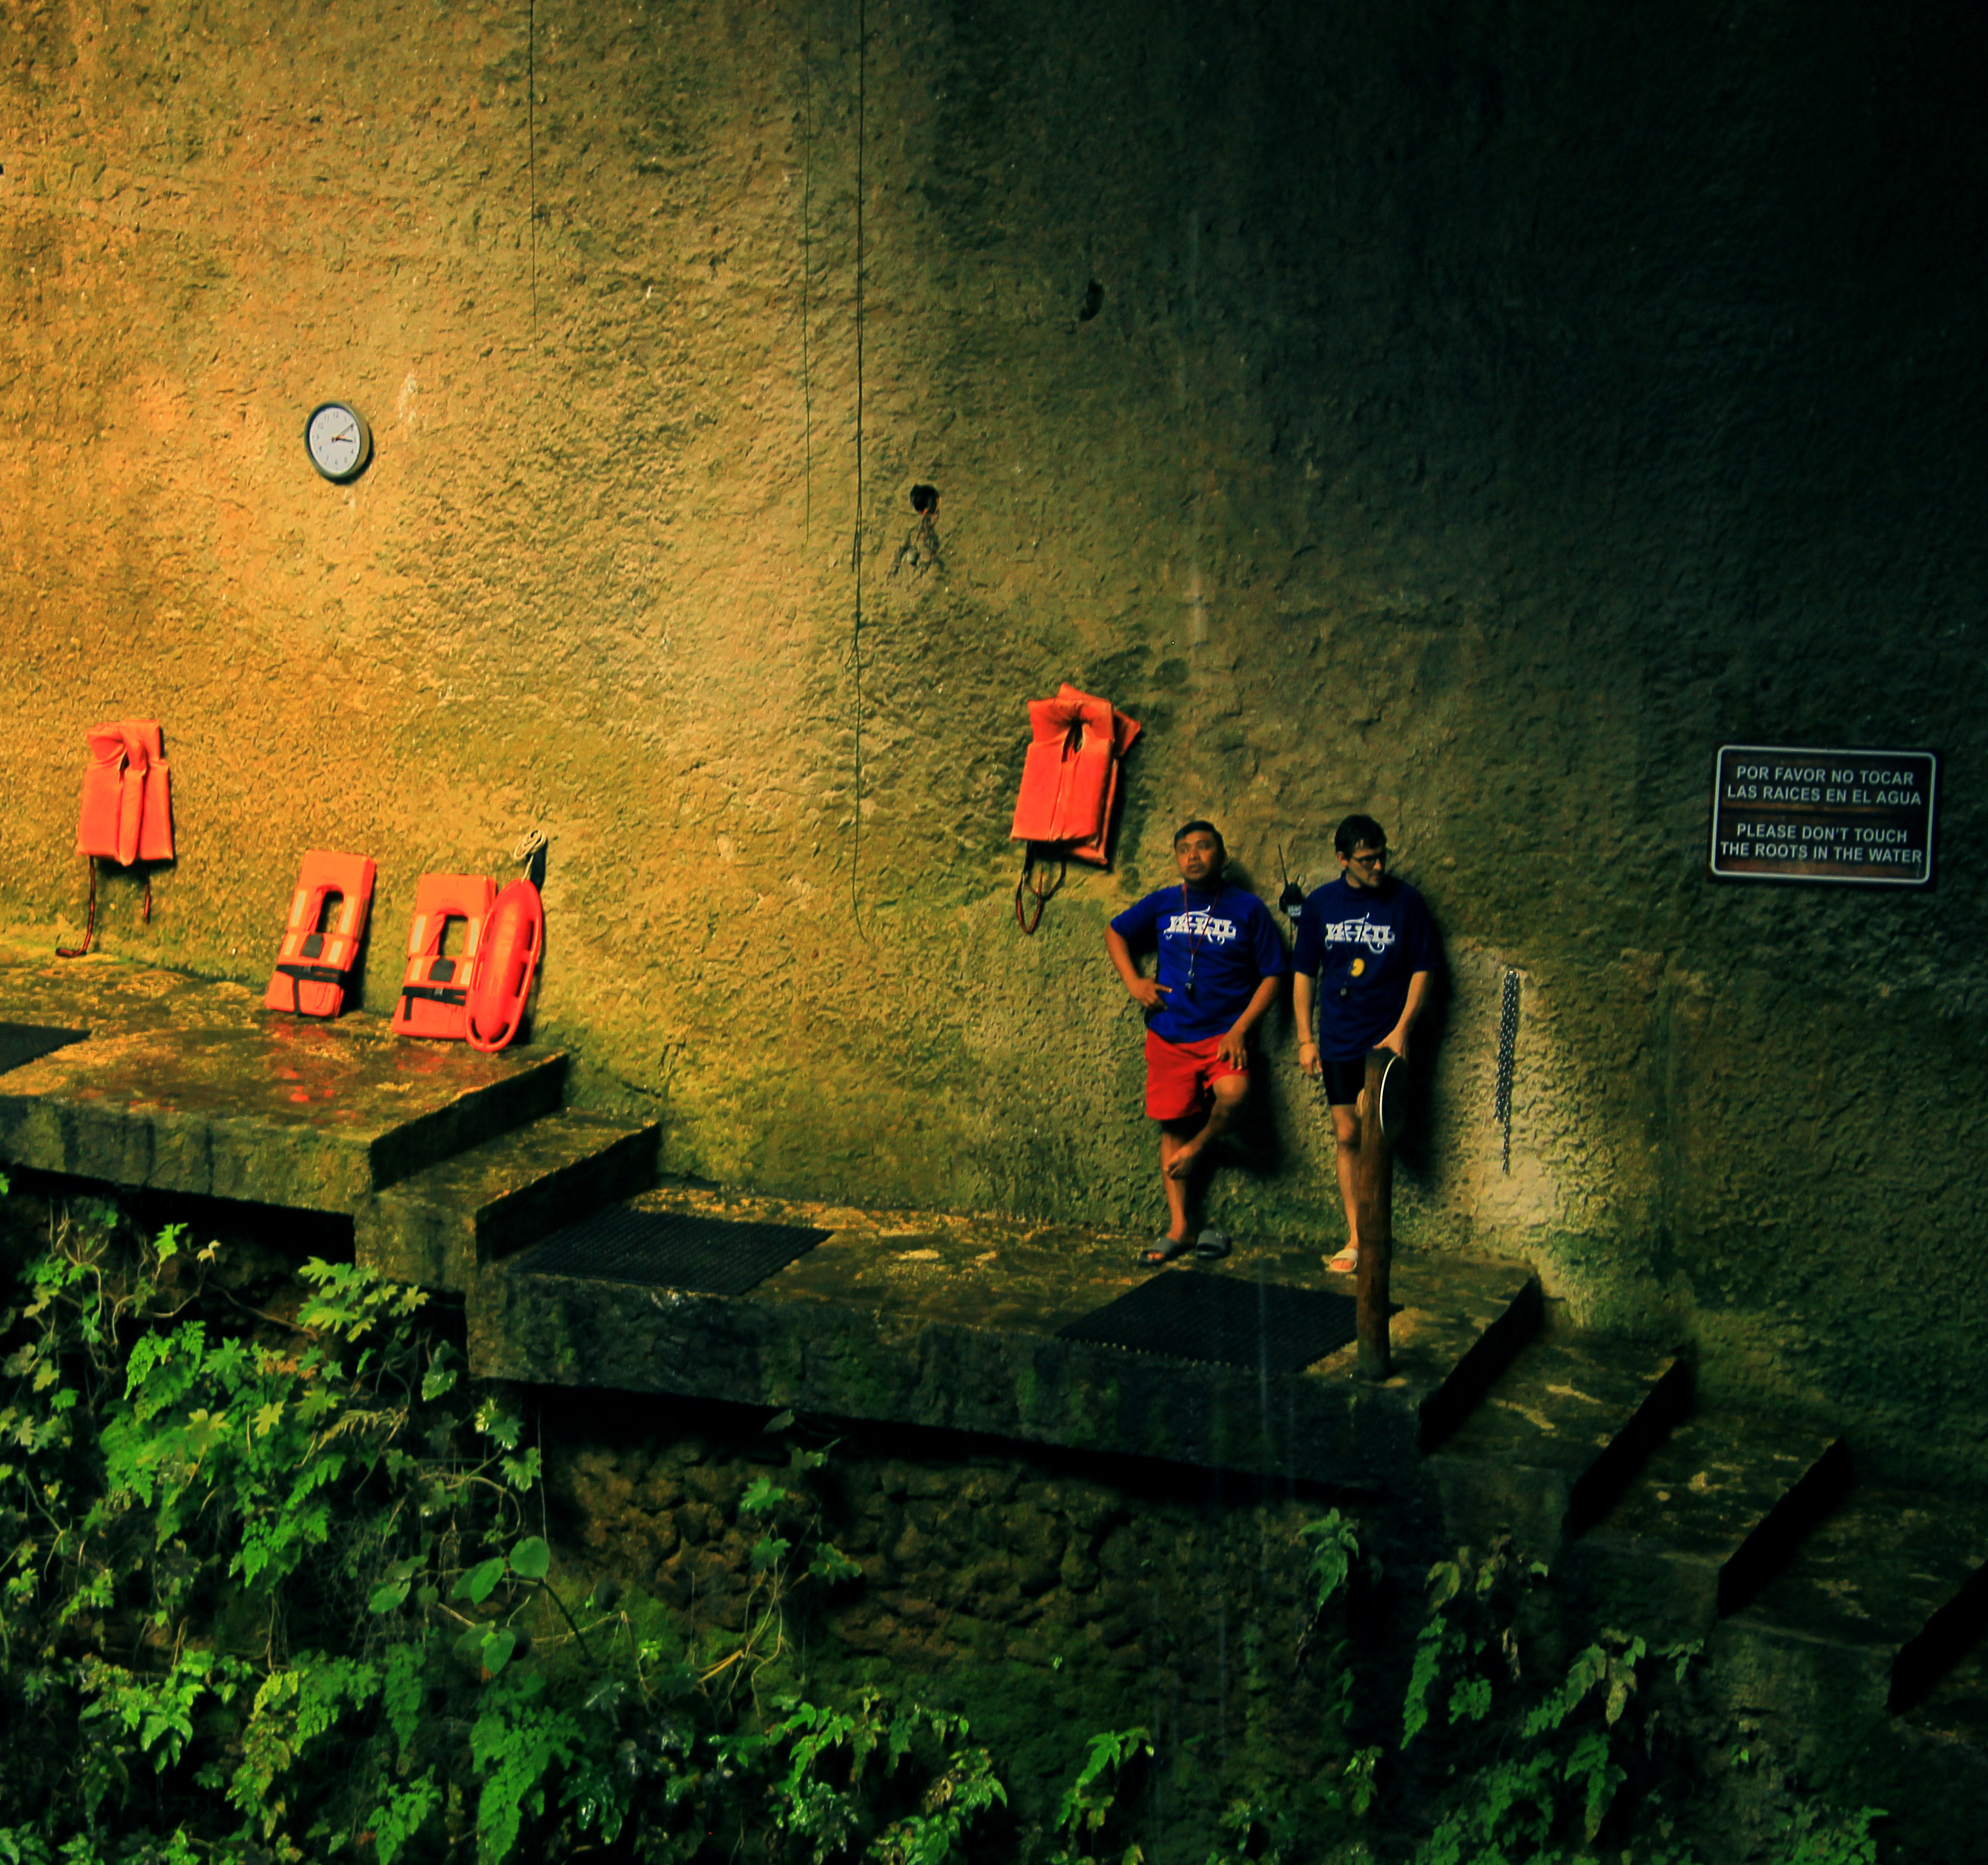
man, pc game, screenshot, Adventure game, sky, fun, games, grass, Digital compositing, world, illustration, graphics, shadow, graphic design, fictional character, art